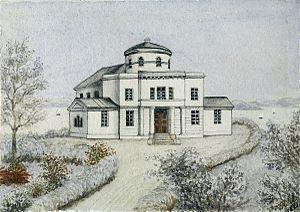
Ragna Vilhelmine Ullman Nielsen, née le 17 juillet 1845 à Kristiania et morte le 29 septembre 1924 dans la même ville, est une éducatrice et féministe norvégienne. Pionnière de l'éducation, fondatrice de la première école mixte de Norvège, elle est également impliquée dans le combat pour les droits des femmes.